Valais

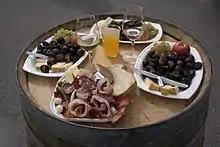
A Brisolée served with local products and wine

The canton comprehends a road network, with elevations ranging from that of Lake Geneva at Le Bouveret to that of the Nufenen Pass, the highest paved road in Valais. The A9, the only motorway, serves the valley up to Sierre, the extension towards Brig being currently under construction. All inhabited side valleys are accessible to motorized transport since the 1960s; the high-elevation reservoirs built during those years, notably the Grande Dixence, necessitating paved roads as well. As in most other cantons, localities are essentially served by PostBus Switzerland, which also operates numerous tourist lines on the Alpine passes and to the high-elevation lakes. Martigny, Sion, Sierre and Brig are hubs of public transportation. The winding mountain roads of Valais are very popular with drivers, bikers, and cyclists for their spectacular scenery and are the highlights of competitions such as Tour de Suisse and the Rallye International du Valais. For a list of high-elevation paved roads, see list of highest paved roads in Switzerland.